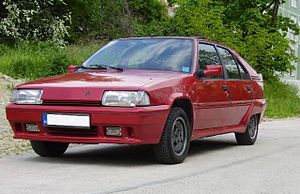
Citroën BX / Udviklingshistorie / Facelift
Citroën BX var en mellem sommeren 1982 og efteråret 1994 i franske Rennes bygget, stor mellemklassebil fra den franske bilfabrikant Citroën.